James Wei

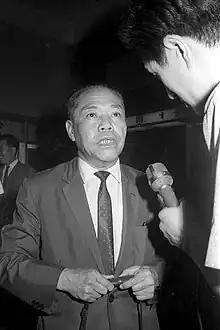
James Wei (middle) in 1967

James Wei (28 August 1907 – 7 October 1982) was a Taiwanese news media executive who led the Government Information Office from 1966 to 1972.